Buzzcocks

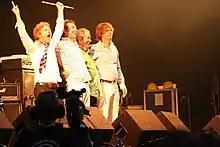
Band photo, at the Cropredy Festival, 13 August 2009

In January 2009, Buzzcocks embarked on a UK and European tour, the "Another Bites Tour", in which they played their first two albums in full, as well as an encore of their other hits.